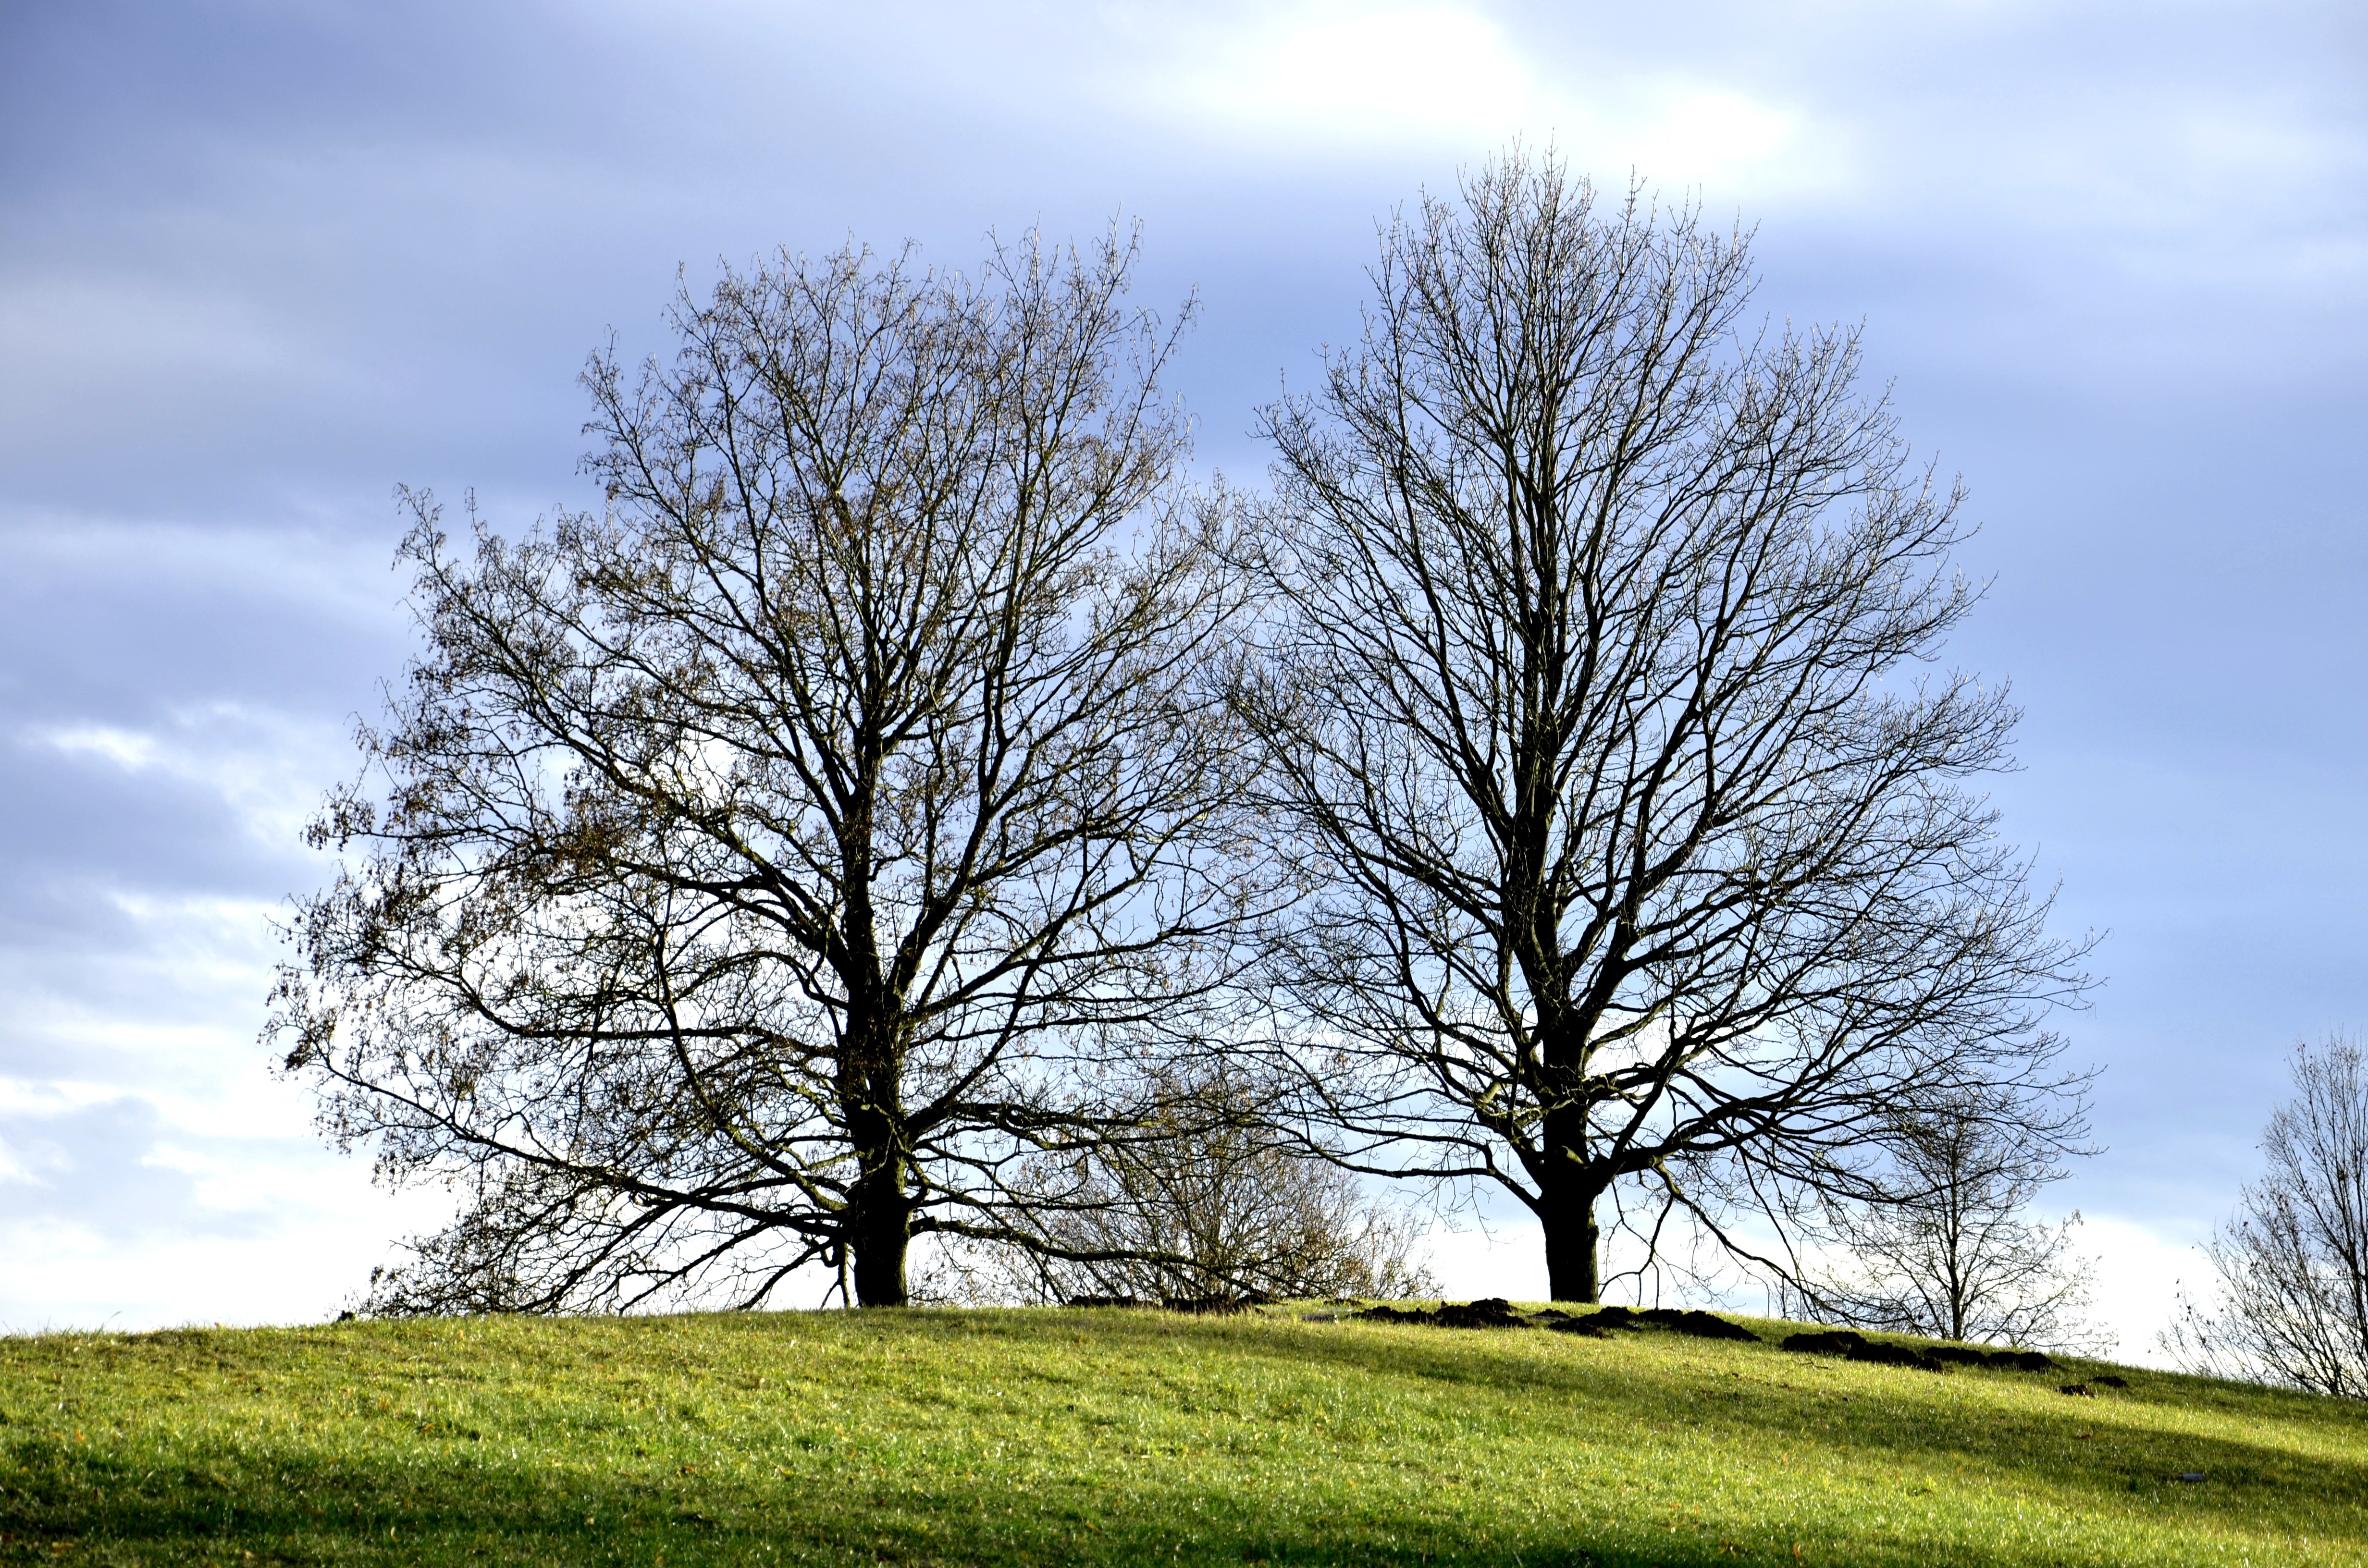
landscape, tree, water, nature, grass, branch, winter, cloud, plant, sky, wood, sun, field, meadow, prairie, sunlight, walk, spring, green, natural, autumn, colorful, season, trees, sunny, grassland, branches, beautiful, mood, ecosystem, back light, kahl, rural area, beautiful day, woody plant